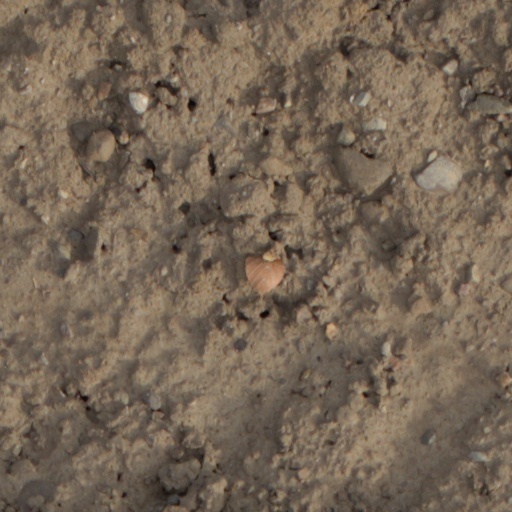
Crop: wheat